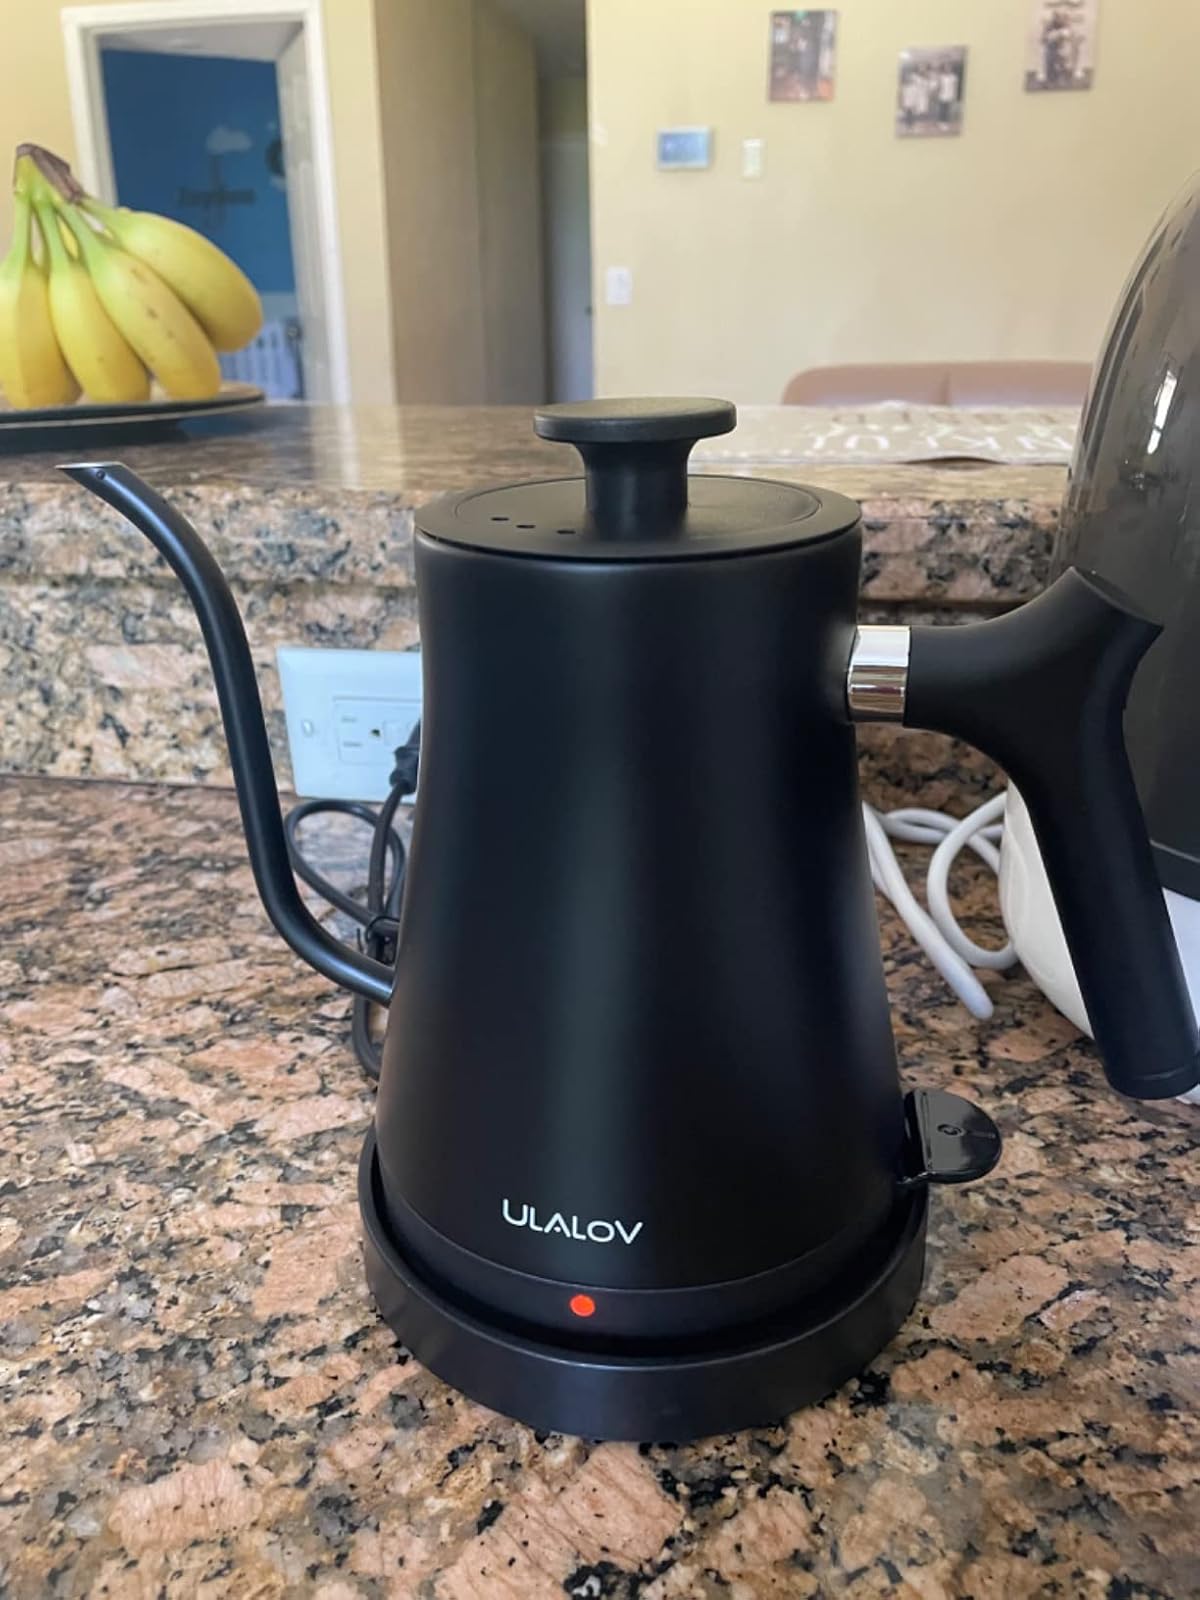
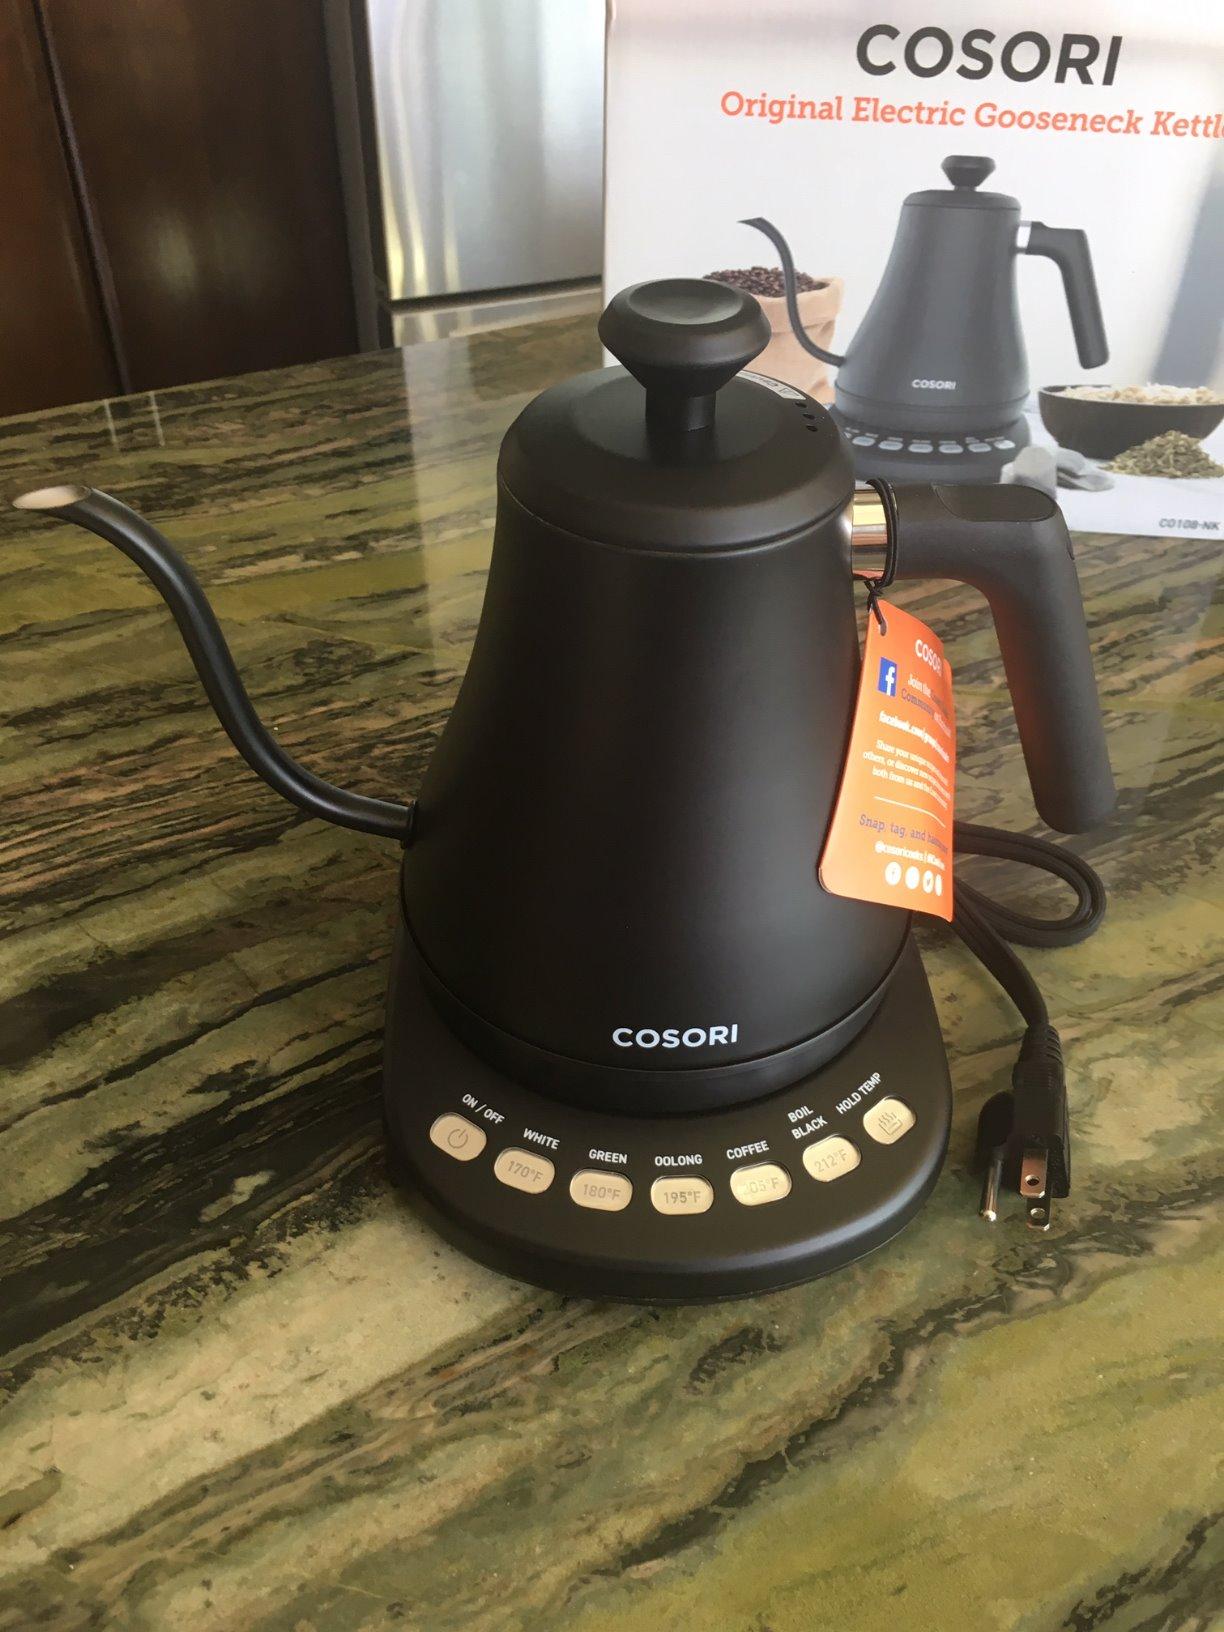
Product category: items_kettle
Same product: no